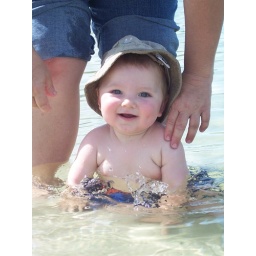
Aiden 9 months @ the lake by our house 7/9/07